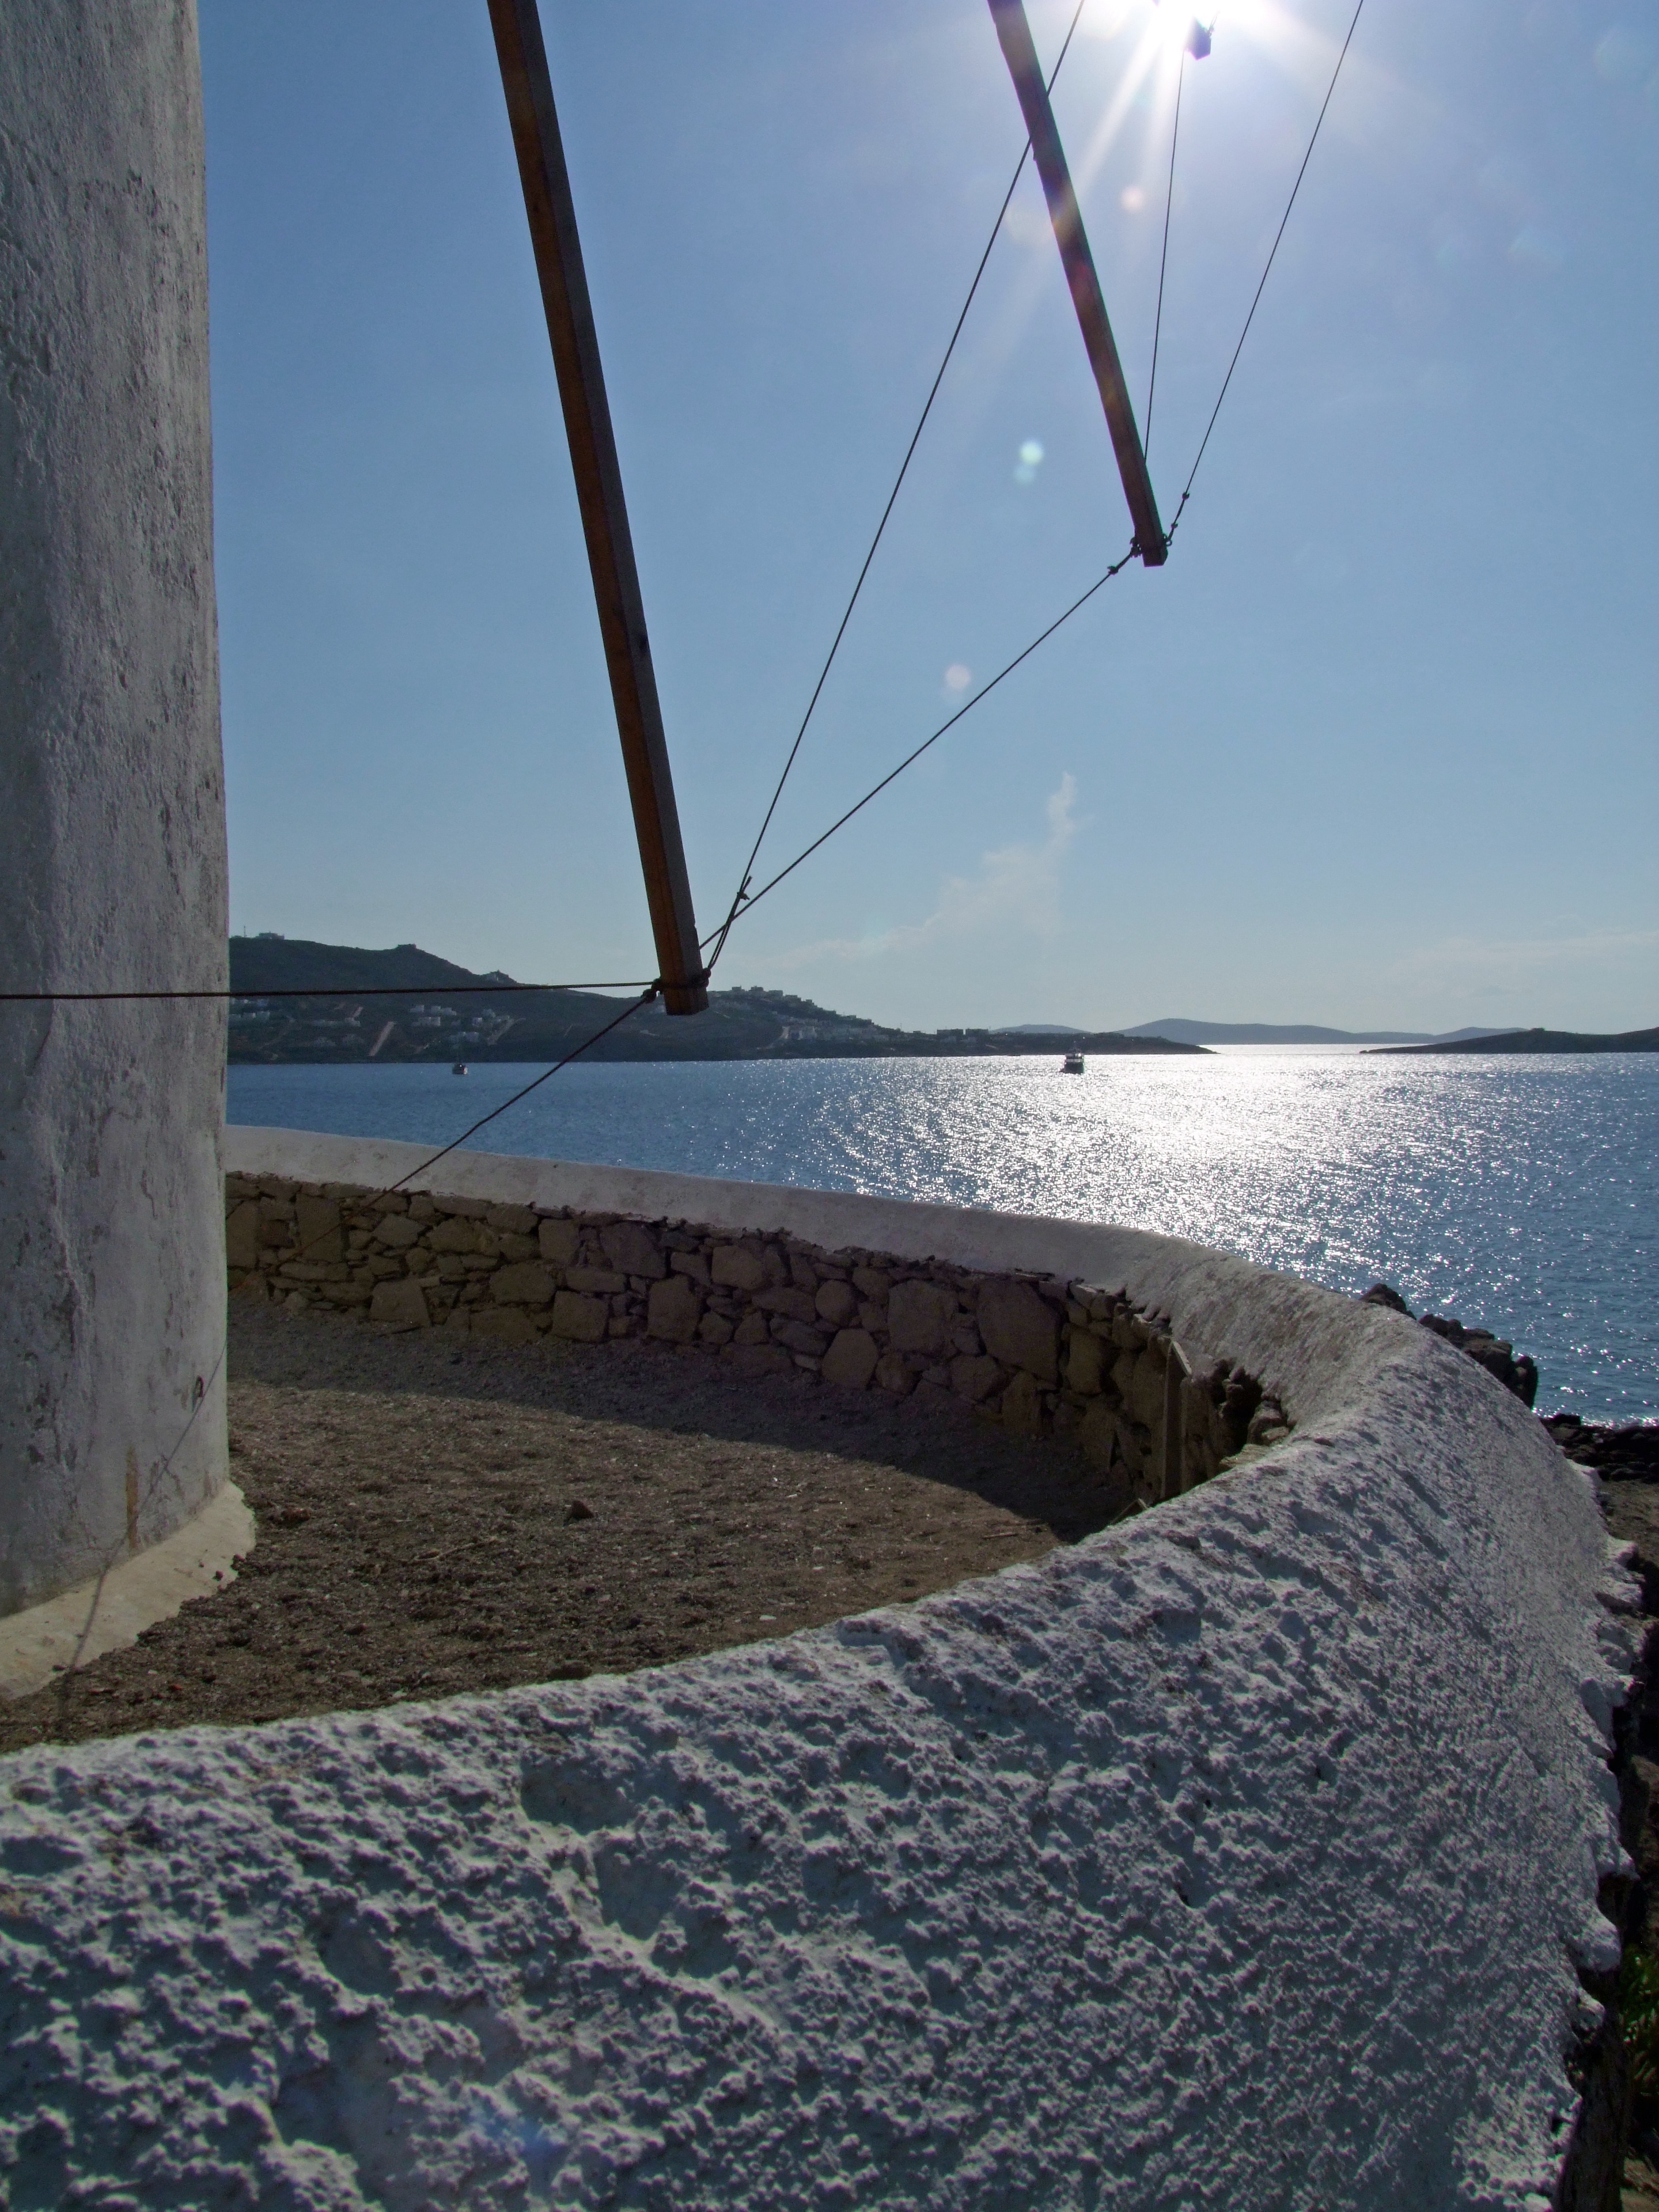
beach, sea, coast, water, ocean, boat, bridge, shore, windmill, wind, vacation, sailing, bay, blue, greece, mykonos, cyclades, back light, greek island